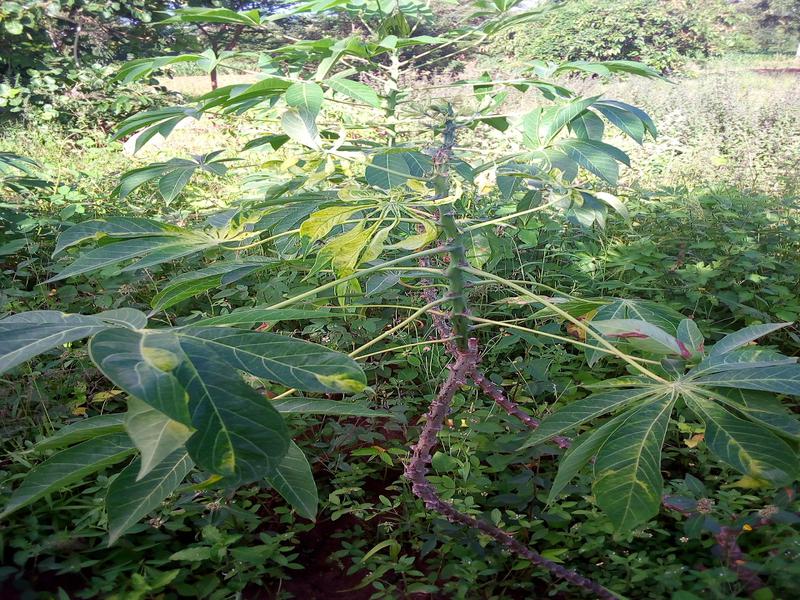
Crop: cassava
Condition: mosaic_disease